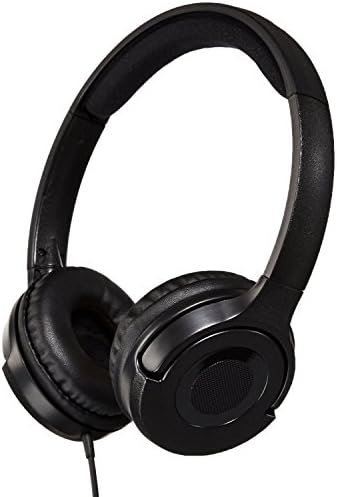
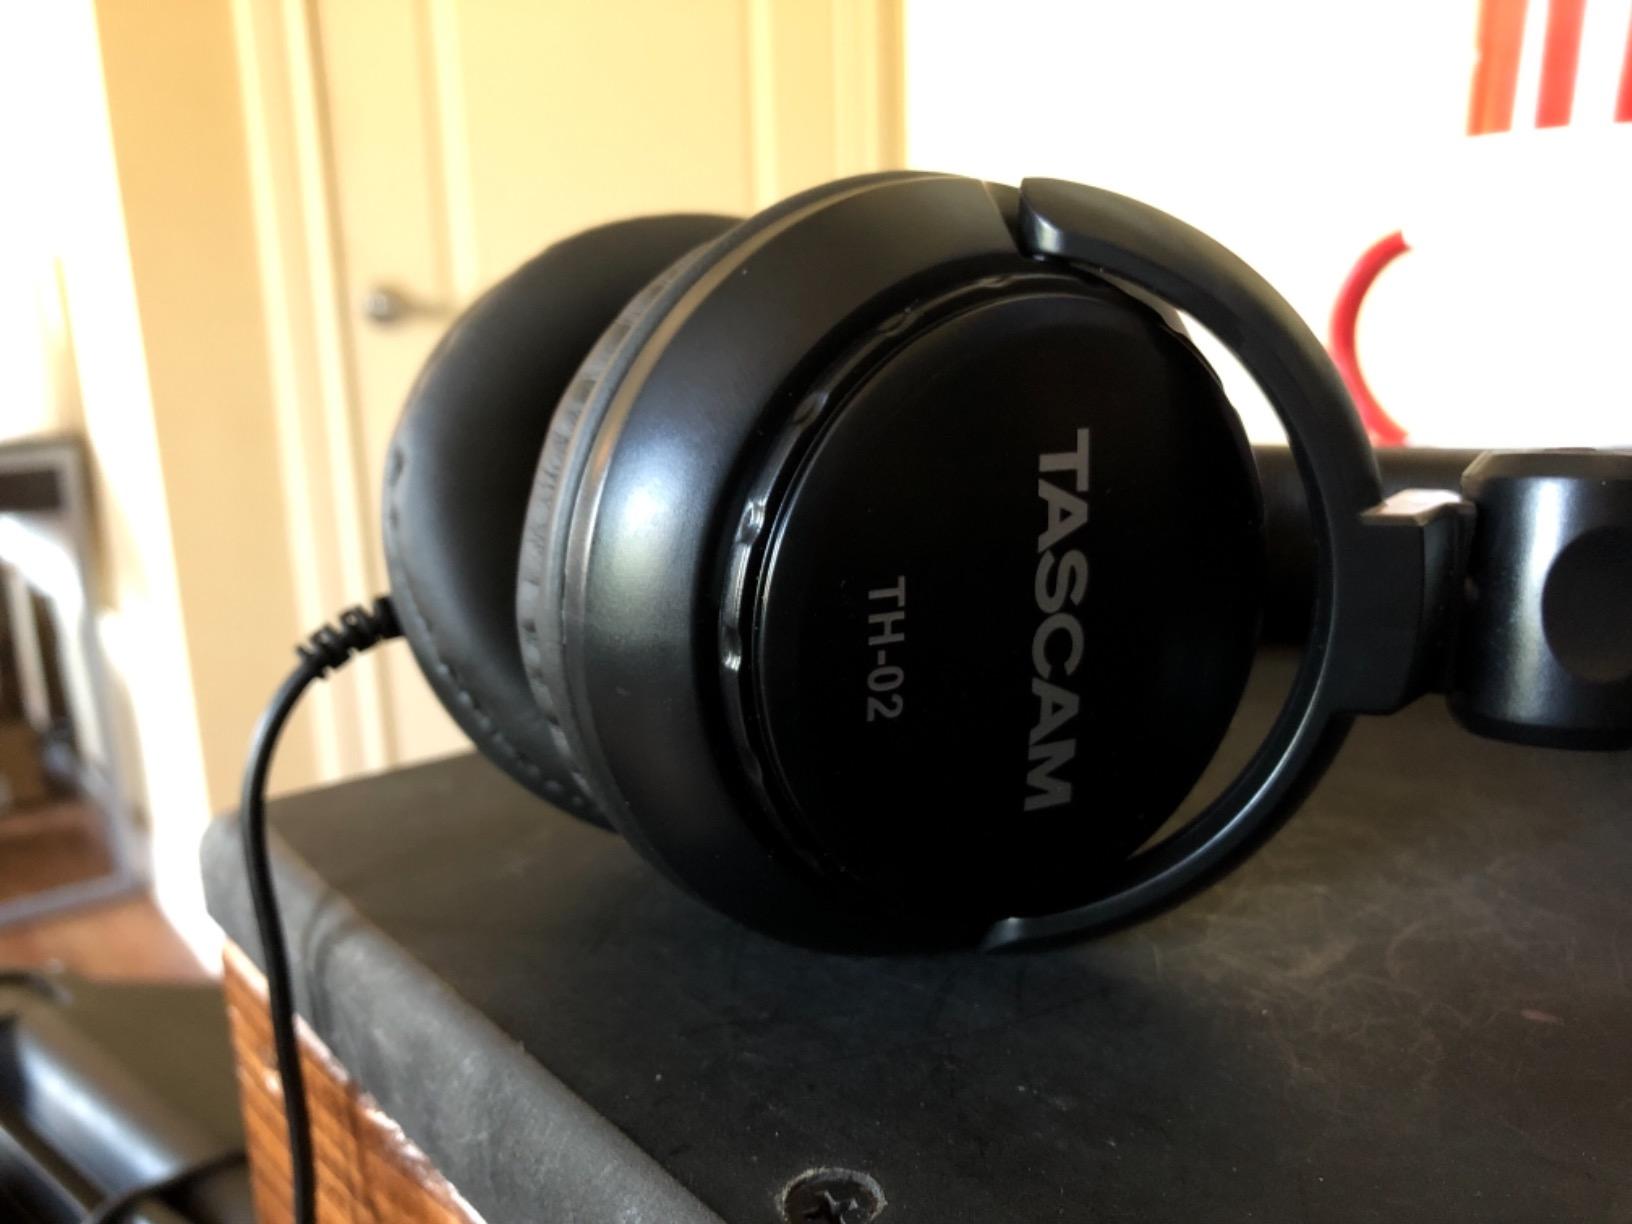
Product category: headphones
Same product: no